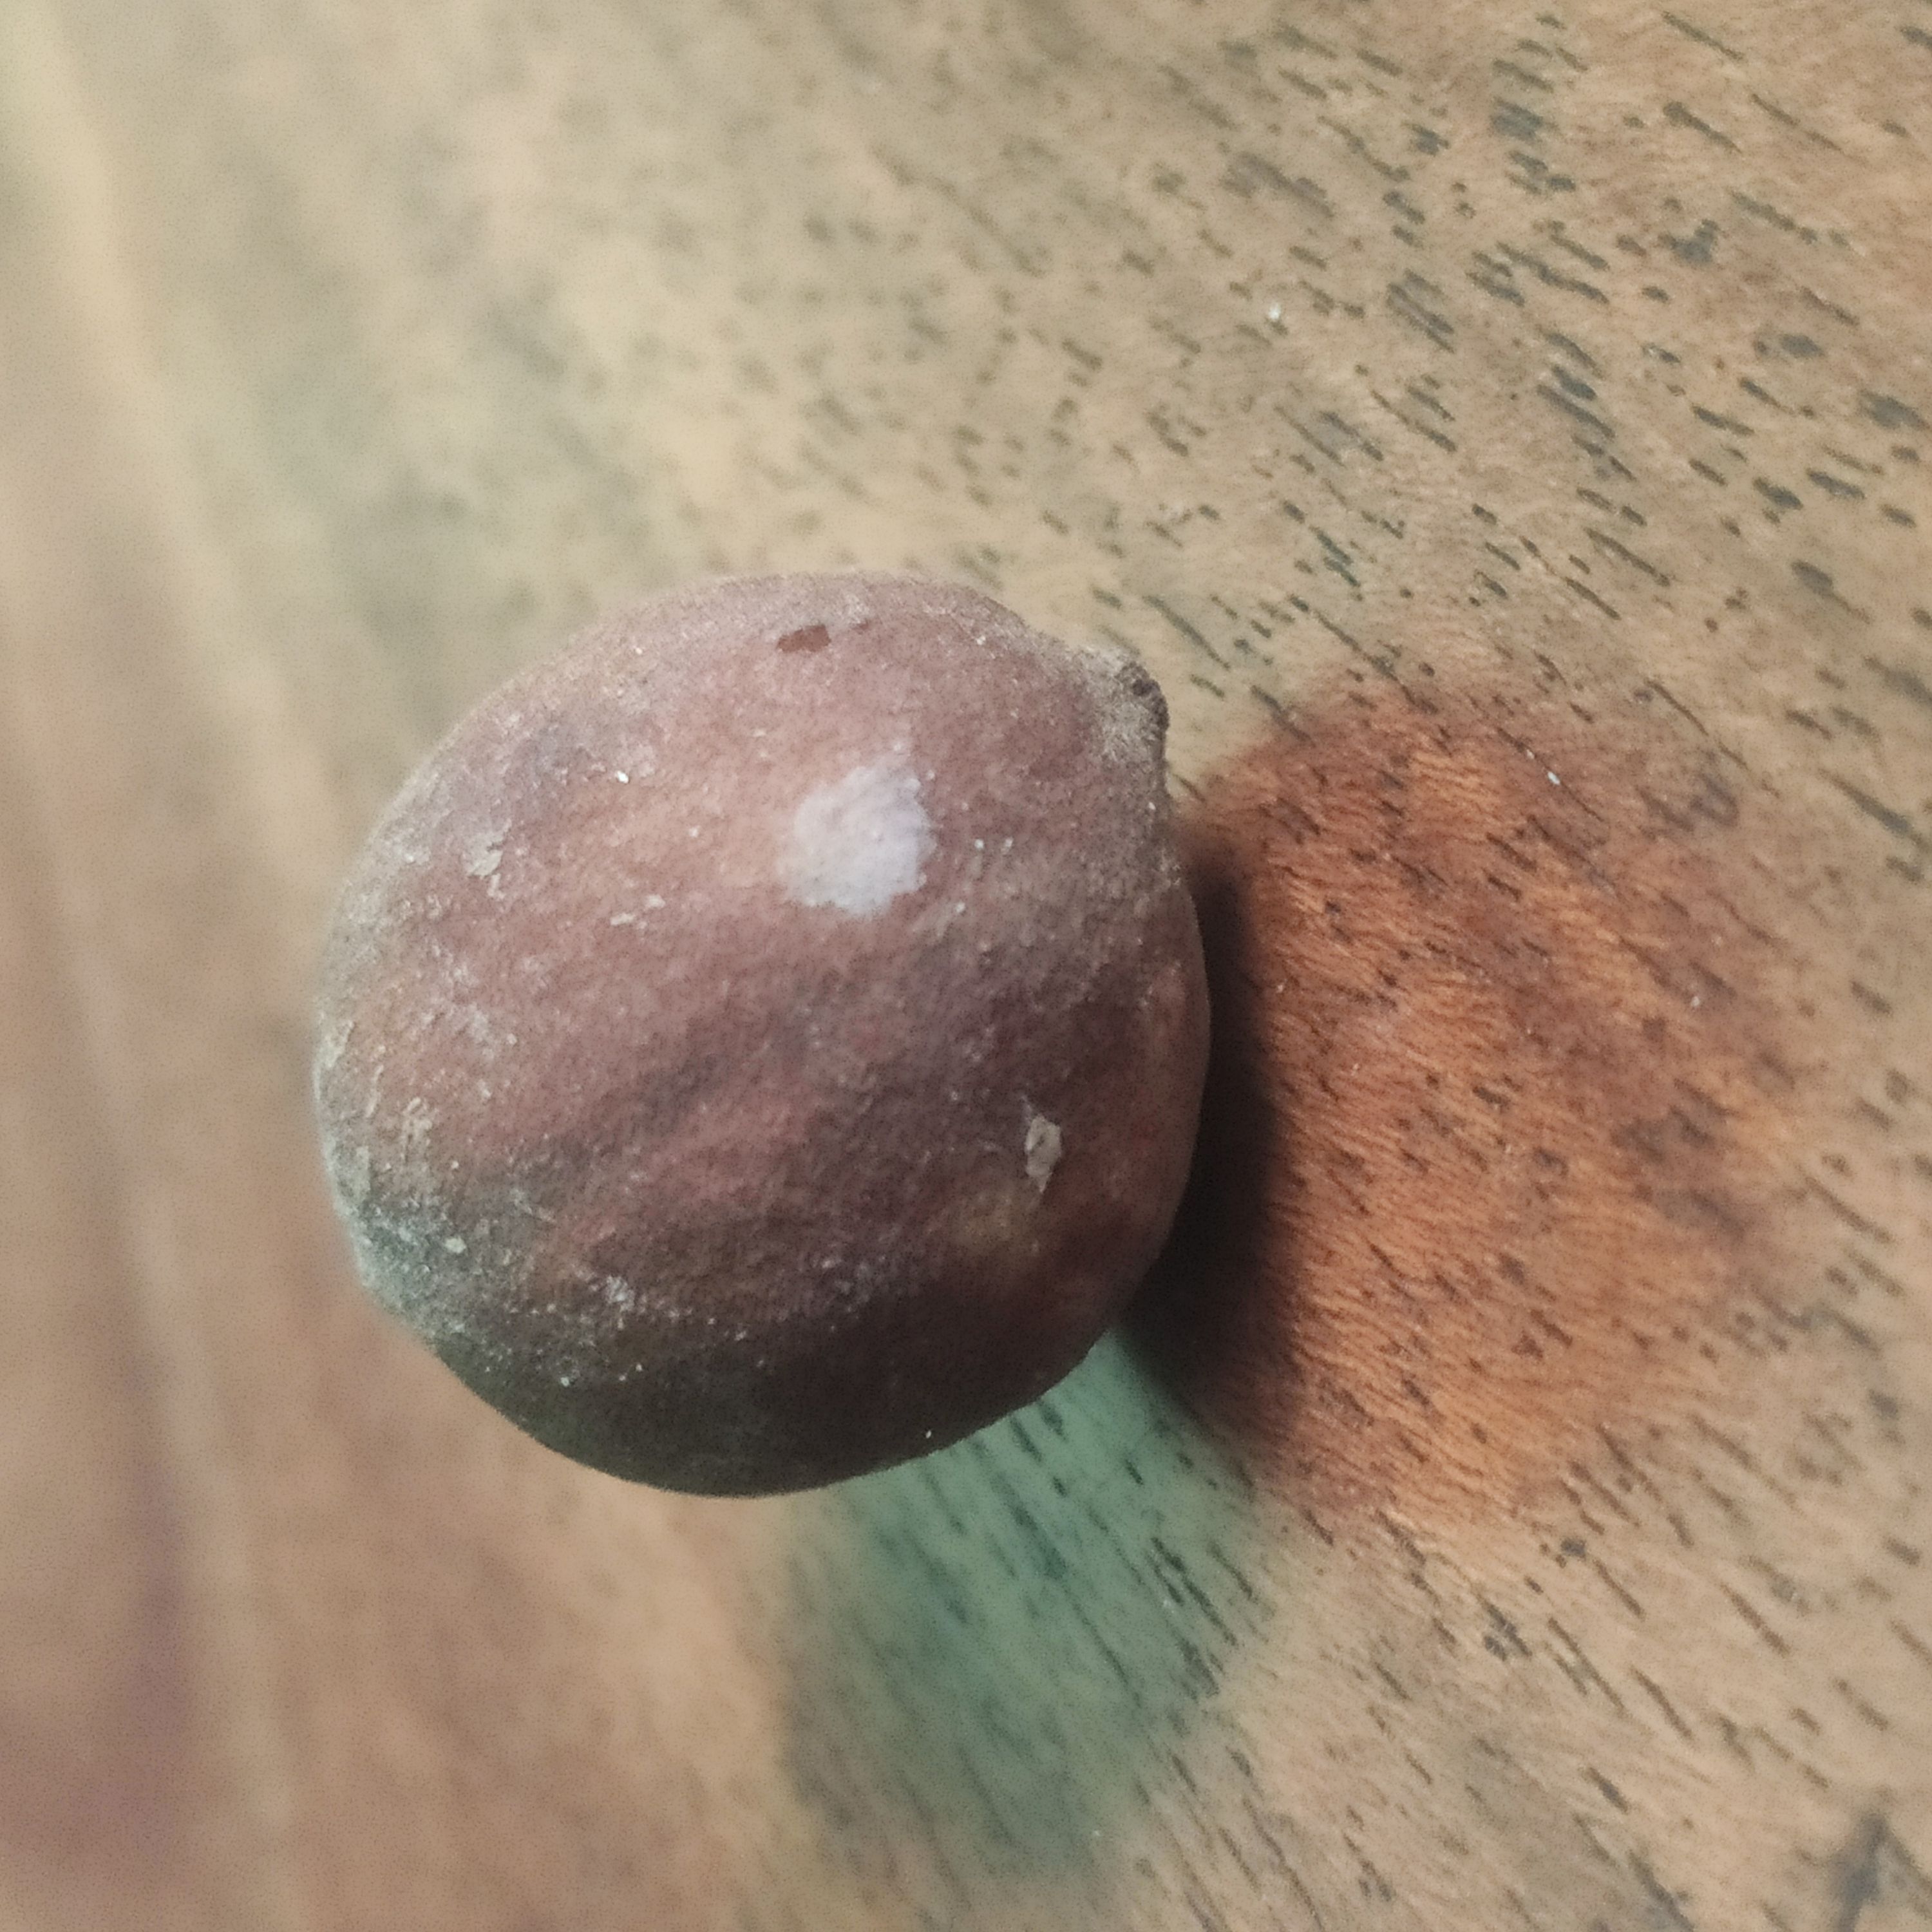
Fruit: burmese-grape
Grade: 3rd-grade